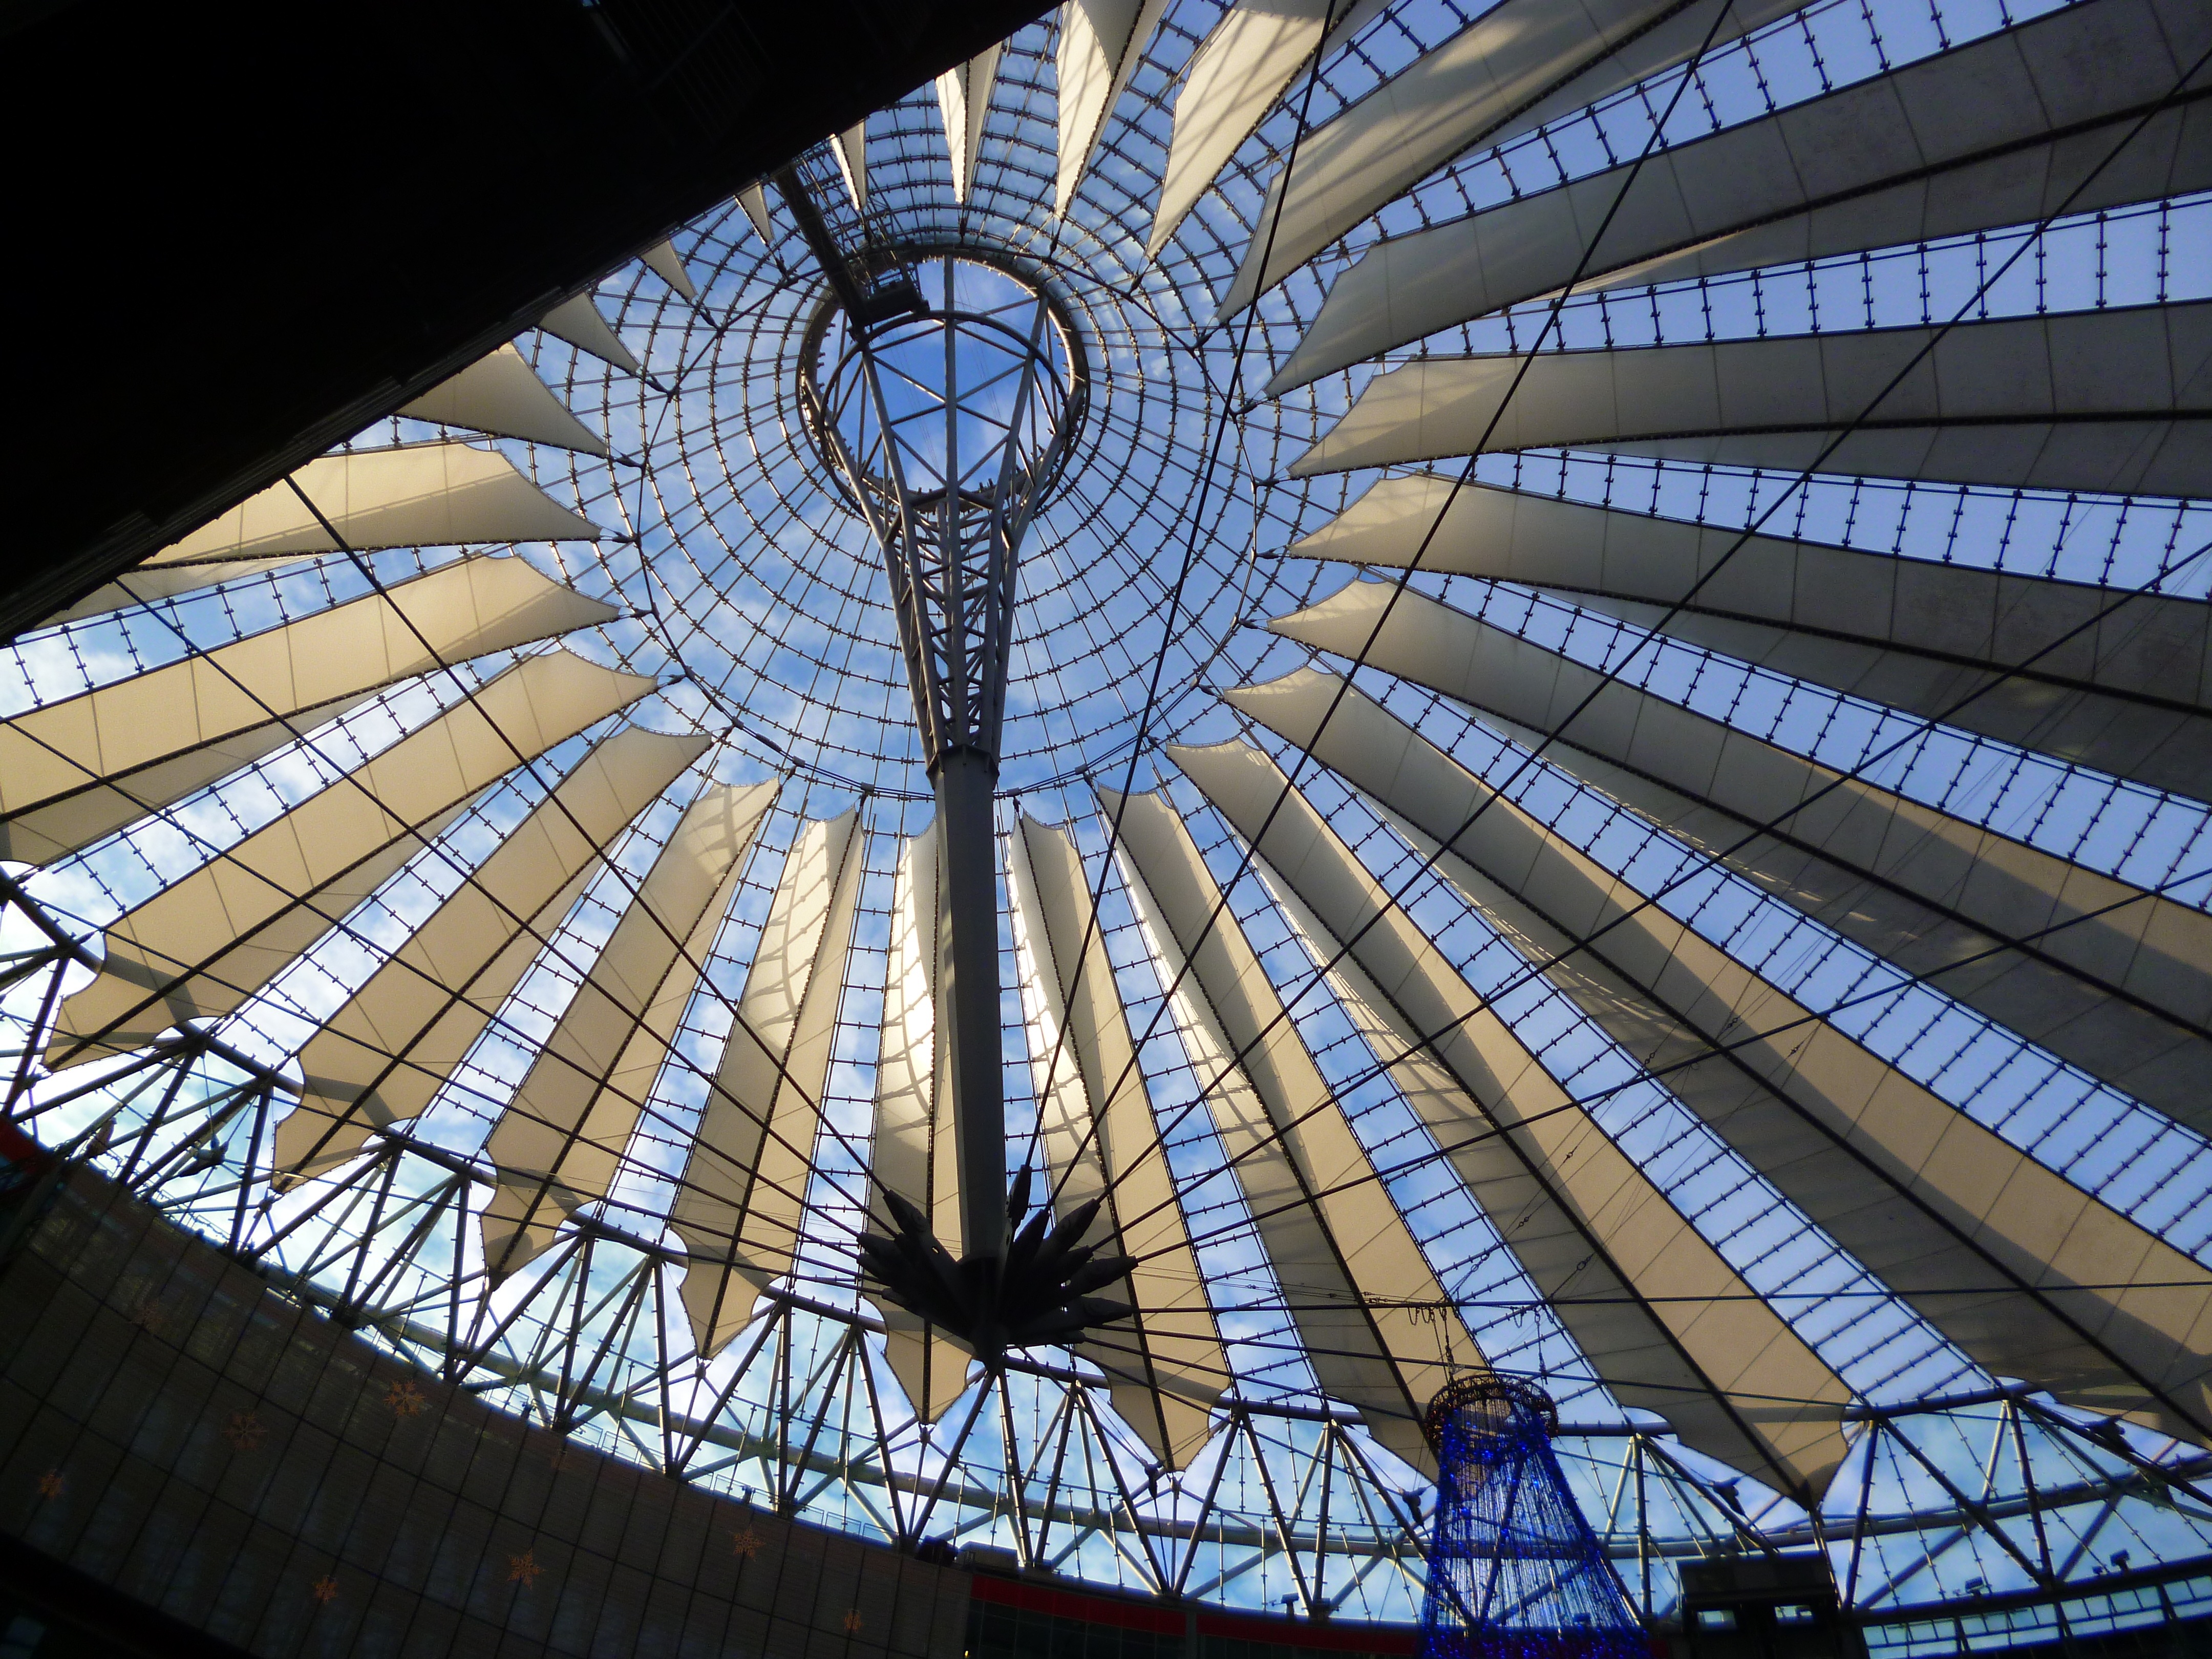
architecture, structure, glass, building, city, urban, ferris wheel, facade, symmetry, germany, berlin, sony, tourist attraction, dome, built, potsdamer, daylighting